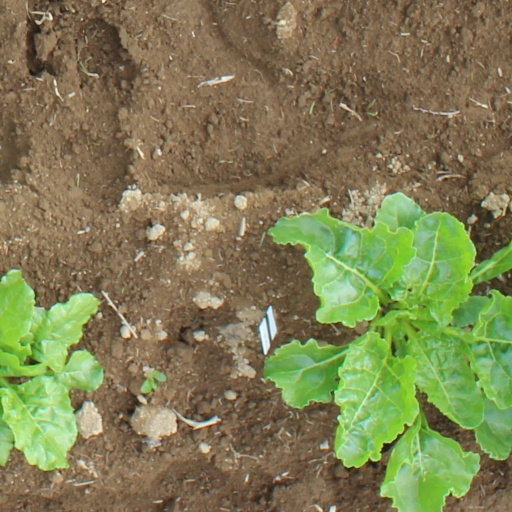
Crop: sugar beet